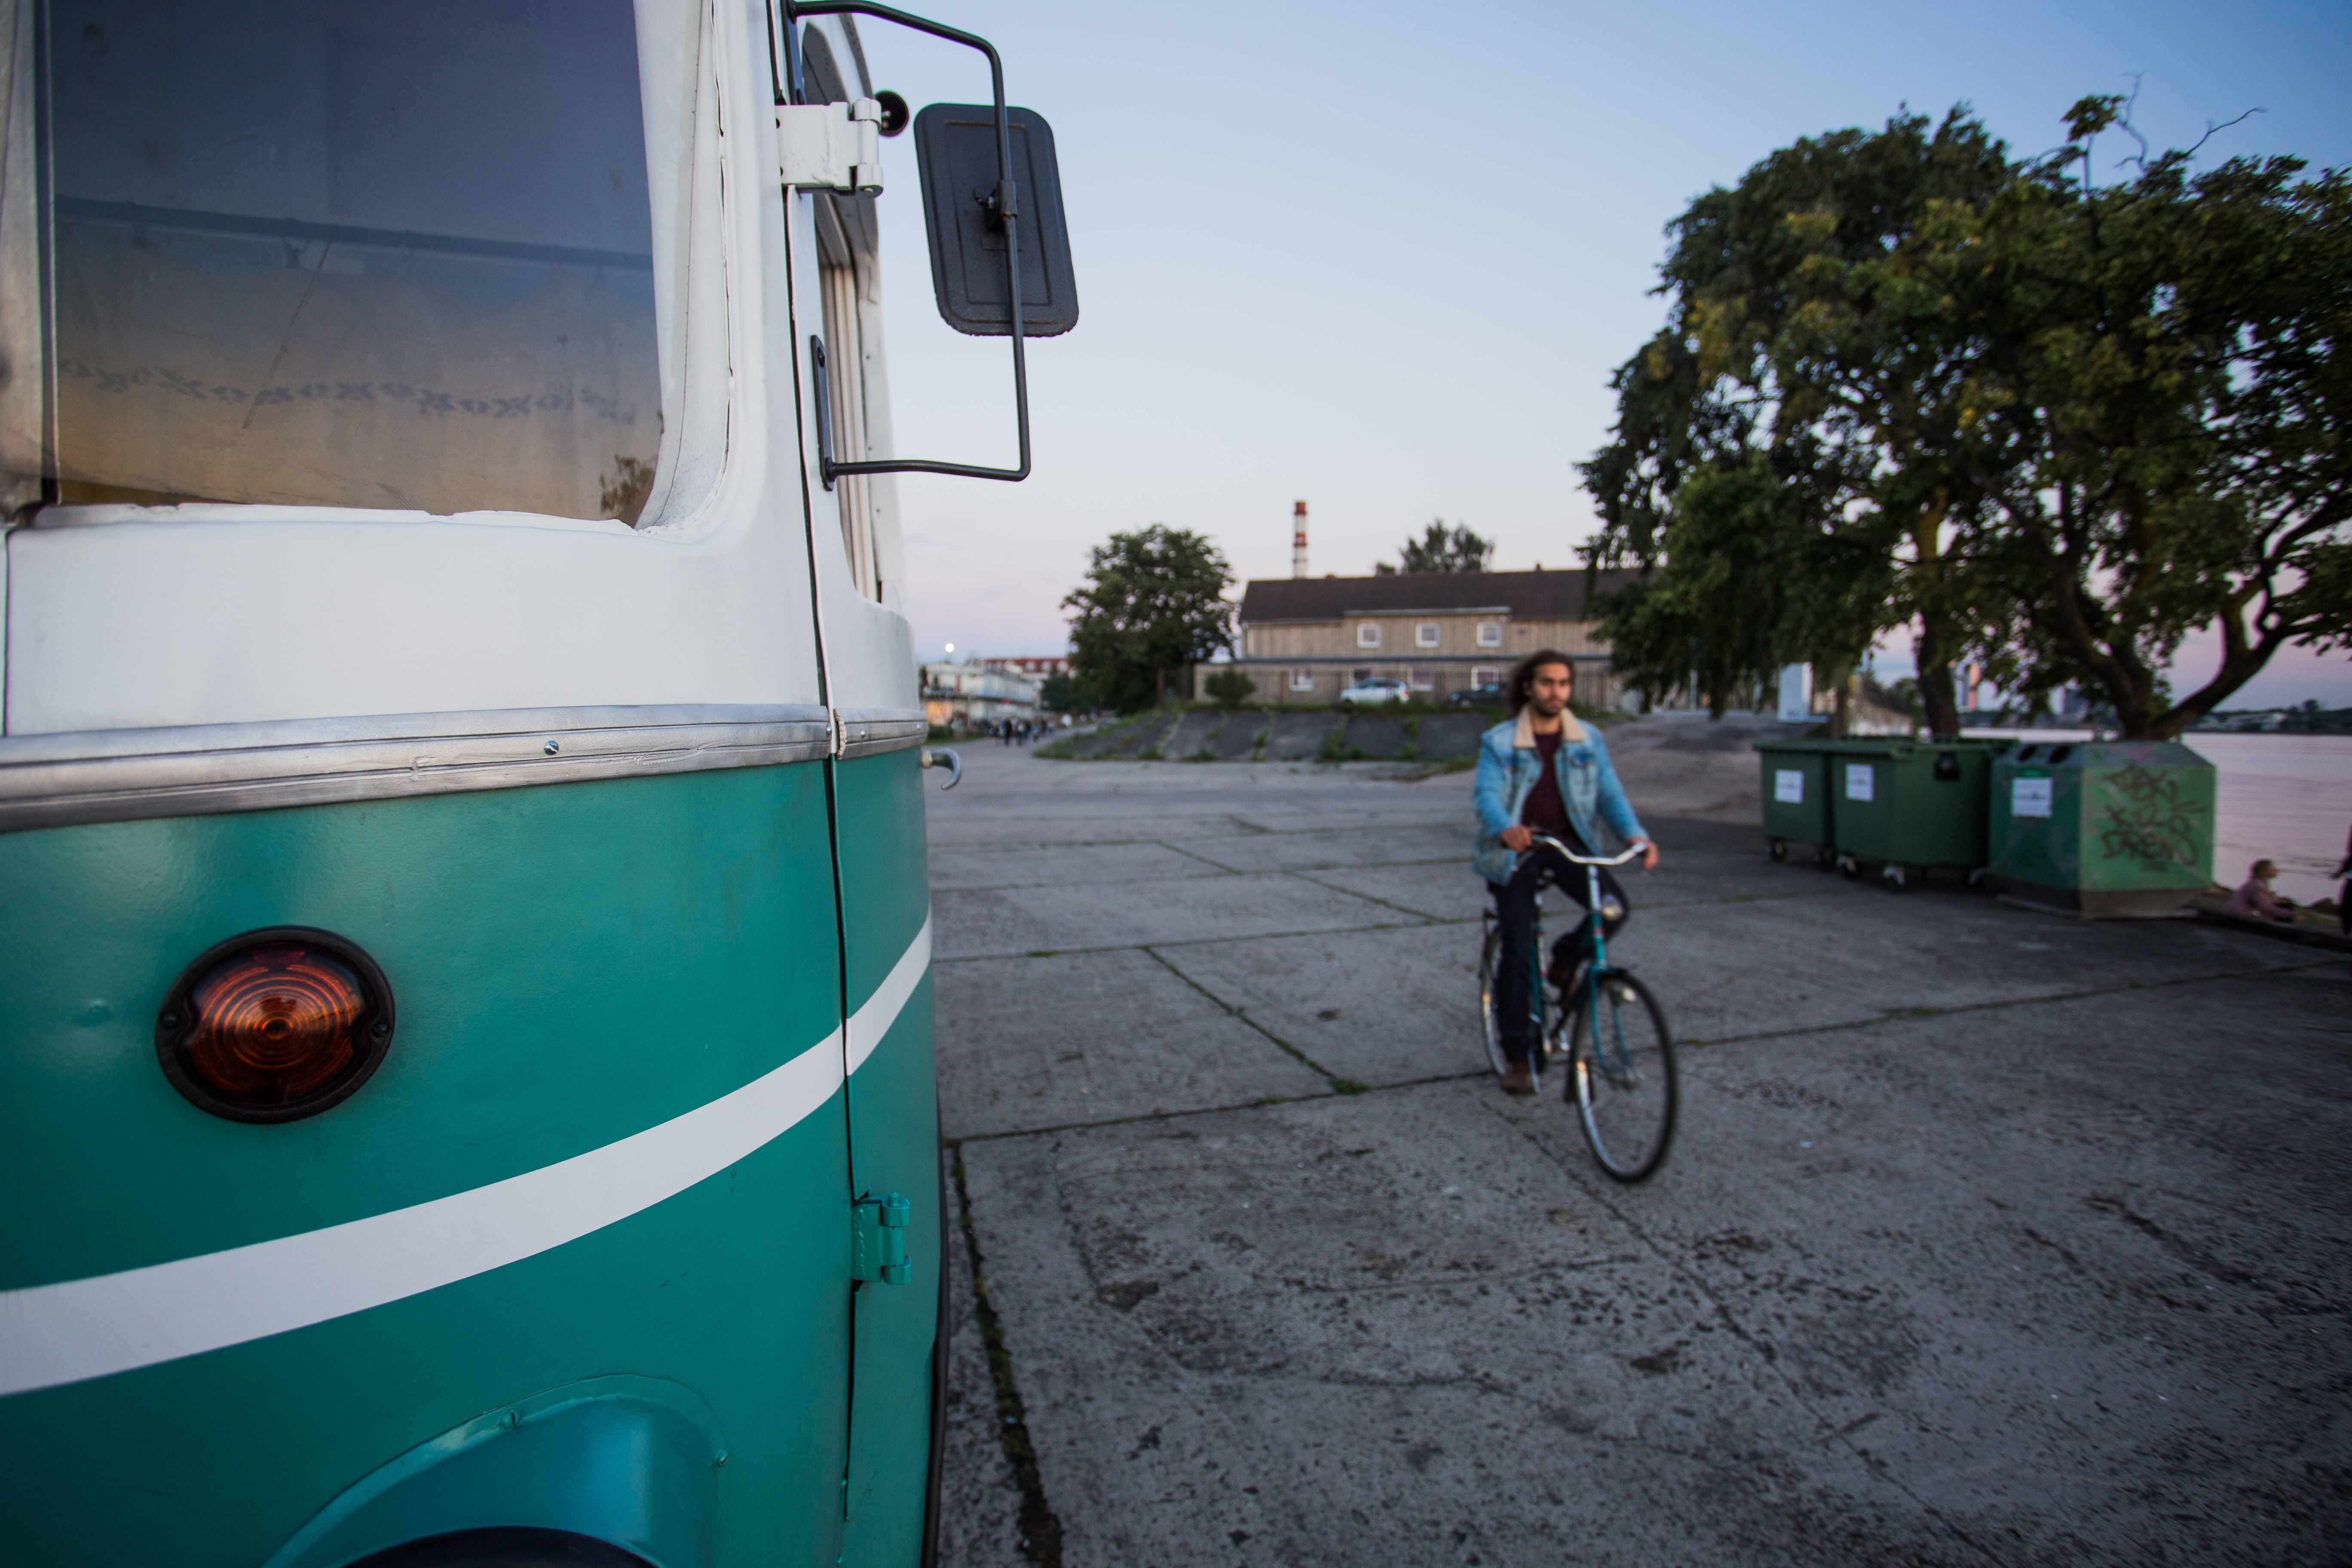
motor vehicle, mode of transport, transport, vehicle, blue, bicycle, snapshot, sky, bicycle wheel, turquoise, road, wheel, urban area, tire, street, infrastructure, automotive wheel system, recreation, cycling, asphalt, lane, car, spoke, vacation, sports equipment, house, city